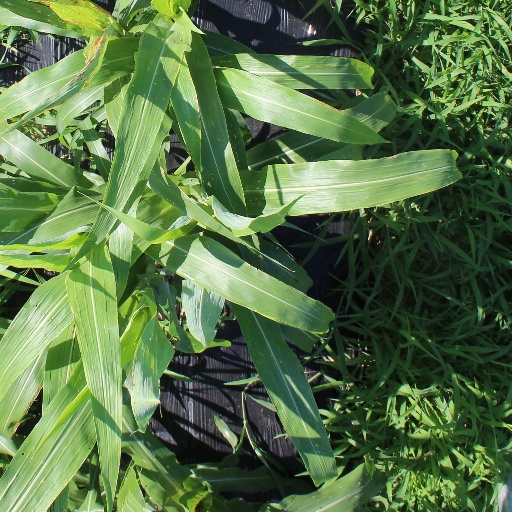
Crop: sorghum